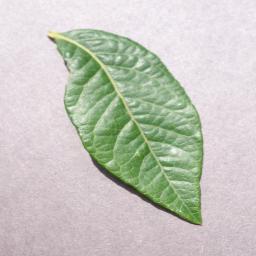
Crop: blueberry
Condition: healthy